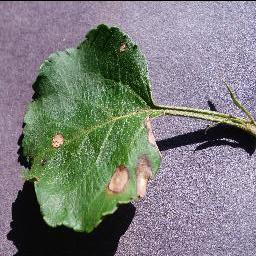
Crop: apple
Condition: black_rot